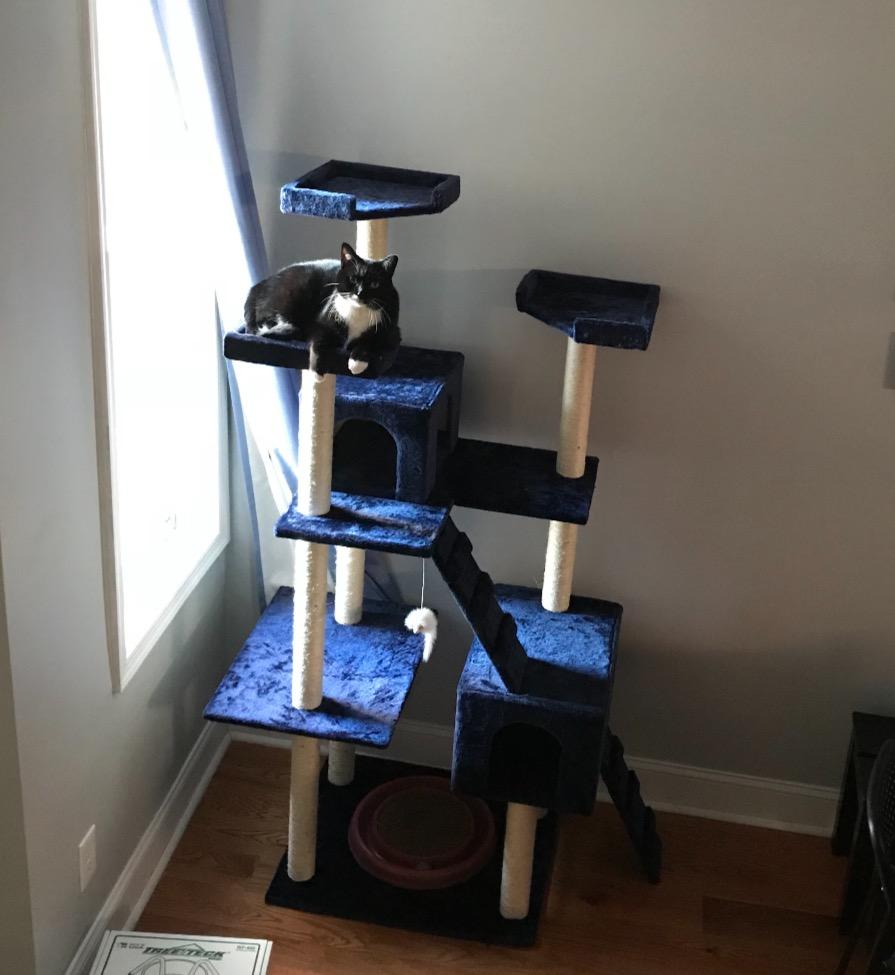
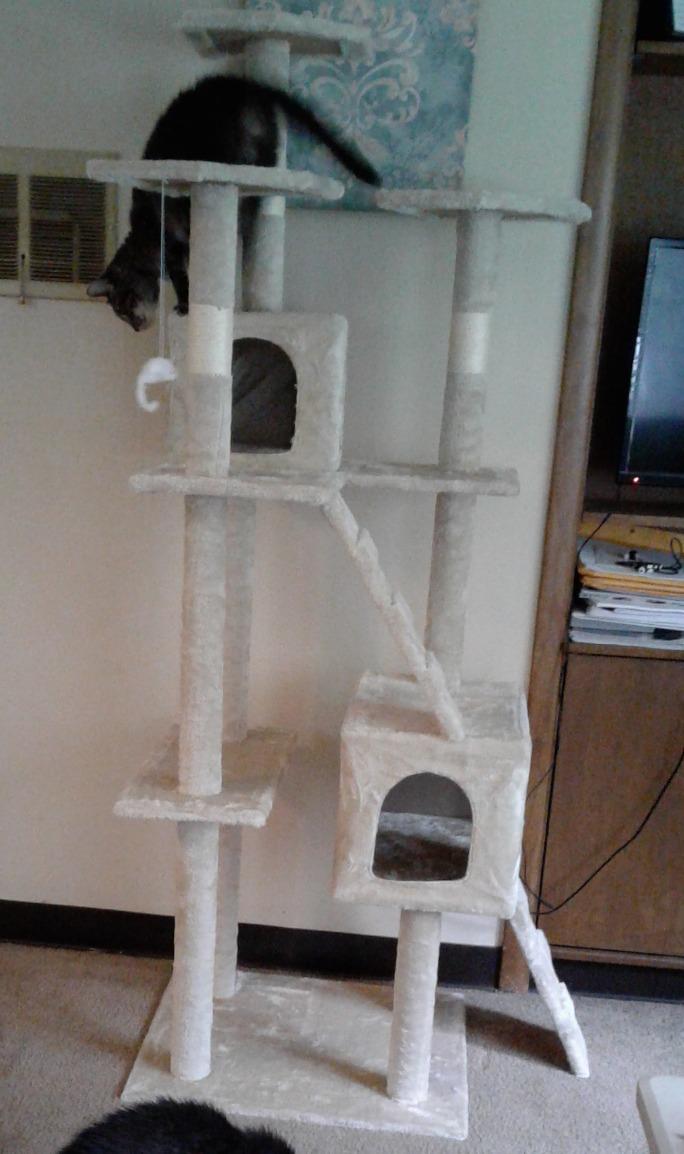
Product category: items_cat tree
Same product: no